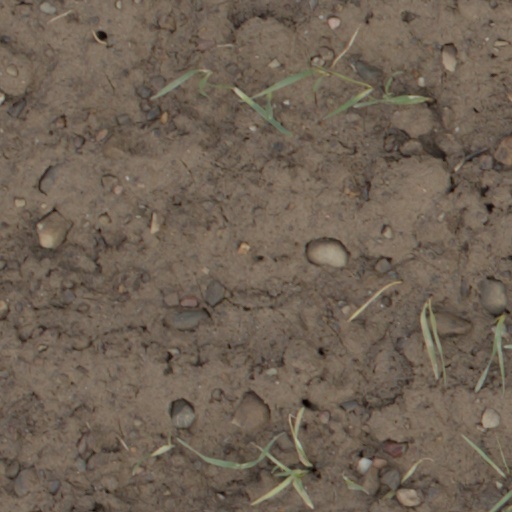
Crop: wheat